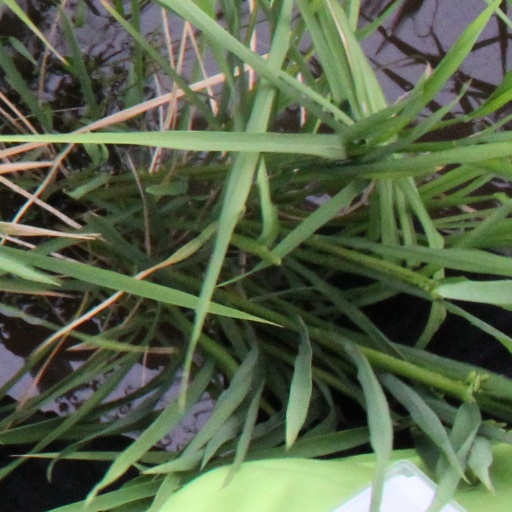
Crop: rice